Robert Froude

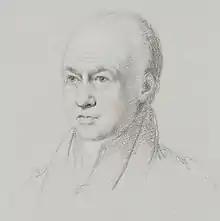
Portrait by William Brockedon (1832), National Portrait Gallery, London

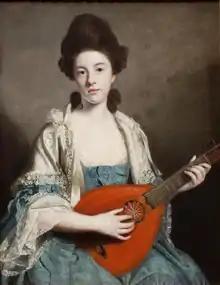
Portrait of Froude's mother, Phillis Hurrell, painted in 1762 by Sir Joshua Reynolds. Minneapolis Institute of Art

Robert Hurrell Froude (1771–1859) was Archdeacon of Totnes in Devon, from 1820 to 1859. From 1799 to his death he was rector of Denbury and of Dartington in Devon.